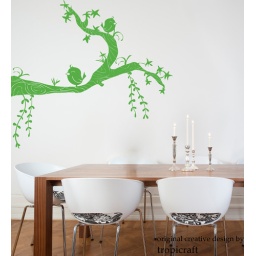
Here, a tree branch in a forest with its eco system and birds that gives you a sense of tranquility and balance.